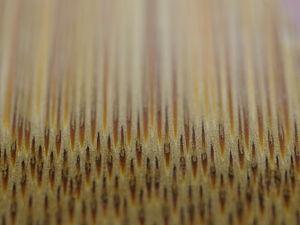
La pâte à papier, aussi appelé pulpe, est la pâte destinée à la fabrication du papier et du carton.
La fibre de bambou est une fibre de cellulose extraite ou fabriquée à partir de bambou naturel. Elle est fabriquée à partir de la pâte de bambou. Elle n'est généralement pas fabriquée directement à partir des fibres de la plante, c'est une fibre synthétisée à base de cellulose de bambou.
Un textile est un matériau susceptible d'être tissé ou tricoté. Initialement, il désigne donc un matériau qui peut se diviser en fibres ou en fils textiles, tels le coton, le chanvre, le lin, la laine ou la pierre d'amiante, puis avec la découverte de nouvelles techniques, les fibres synthétiques.
Le bois lamellé-collé, aussi appelé plus simplement lamellé-collé ou bois lamellé, est un matériau qui s’obtient par collage de plusieurs lamelles en bois dont le fil est essentiellement parallèle.
Les bambous sont des plantes monocotylédones appartenant à la famille des Poaceae, sous-famille des Bambusoideae. Ils se distinguent des autres graminées par leur port arborescent et leurs tiges ligneuses souvent de grande longueur, et sont répartis dans la classification botanique en deux tribus : les Bambuseae, originaires des régions tropicales et subtropicales, et les Arundinarieae, originaires des régions tempérées. Ils sont caractérisés notamment par leurs tiges formées d'un chaume, généralement creux, lignifié, à la croissance très rapide. Les bambous se sont adaptés à de nombreux climats et sont présents naturellement dans tous les continents à l'exception de l'Europe et de l'Antarctique. Il existe une troisième tribu de Bambusoideae, celle des Olyreae, qui rassemble des bambous herbacés, originaires des régions tropicales d'Amérique latine.